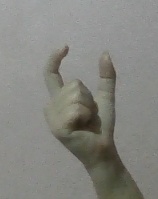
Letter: nun